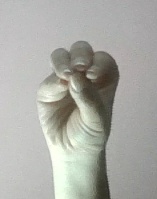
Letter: ha